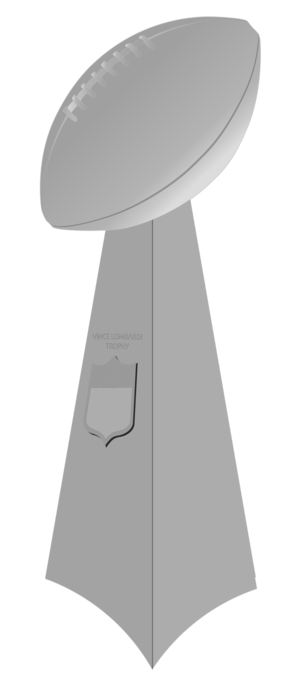
Le Trophée Vince-Lombardi est le trophée décerné chaque année à l'équipe victorieuse du Super Bowl, finale du championnat de football américain organisé par la National Football League.
Le Super Bowl [ˈsupɚ boʊl] est la finale du championnat organisé par la National Football League, ligue américaine de football américain. Conclusion des séries éliminatoires, il oppose les vainqueurs des deux conférences de la ligue, l'American Football Conference et la National Football Conference. Le match clôt une saison d'environ cinq mois, allant de septembre à février.